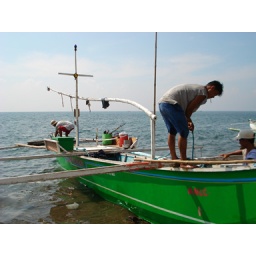
This style of bangka or boat is the official boat of The Philippines. Powered by Honda, Toyota, or Mitsubishi car engines.